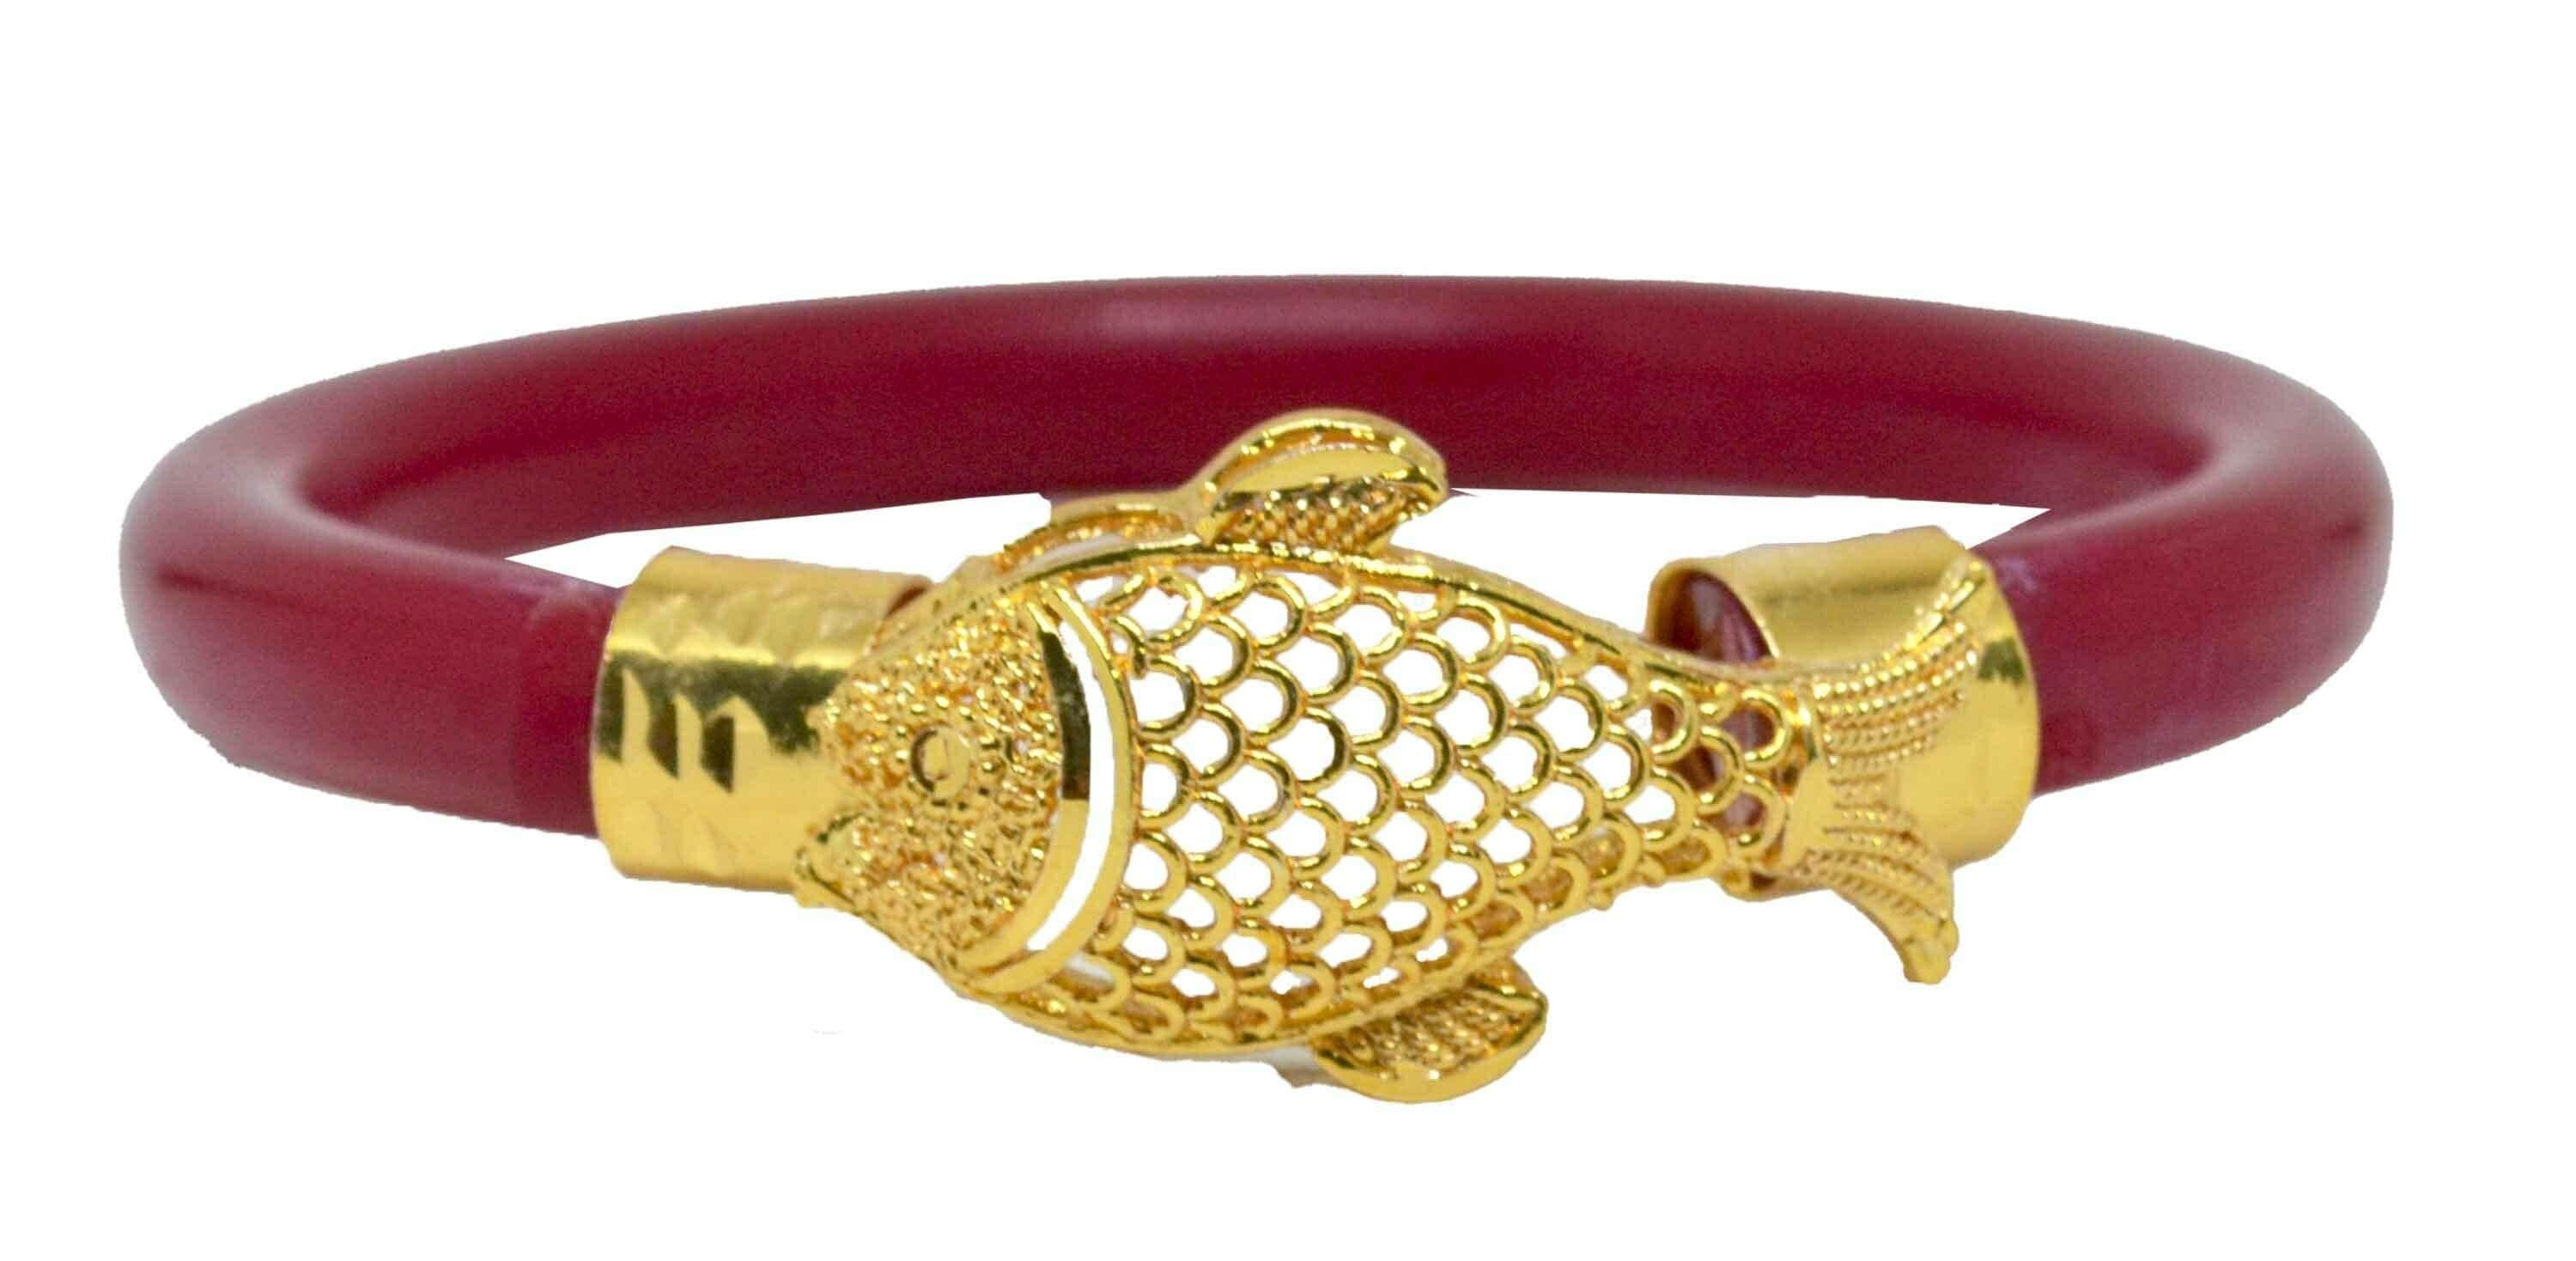
BOVZEN Gold Plated Plastic Bengali Red Bangle (2-6)
Type: Bangles
Brand: BOVZEN
Price: Rs. 239
A Gold Plated Piece in the mouth of the Bengali Red Bangle
Features: Handmade Gold Plated Bangles### Its from West Bengal###Best quality Gold plating on Copper for long lasting###Base material is high quality Acrylic pipe
Included: 1-Pieces-Glod-Plated-Pola-Bangle